Ice Fantasy

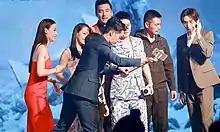
Cast of "Ice Fantasy" at the show's press conference in August 2015.

It was announced that Feng Shaofeng, Victoria Song, Ma Tianyu, and Zhang Meng would play the main characters, Ka Suo, Li Luo, Ying Kong Shi, and Yan Da. Supporting characters were later revealed through character posters that were posted on the drama's official Weibo account.